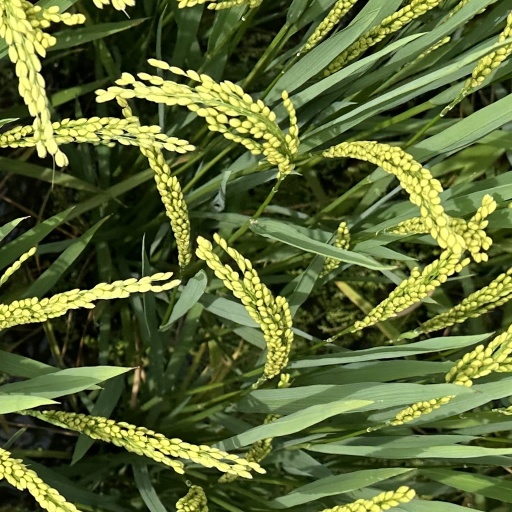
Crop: rice